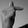
ASL letter: T